William Holmes McGuffey

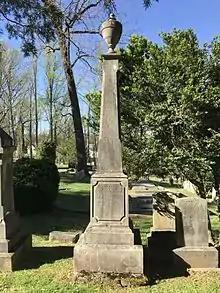
McGuffey's grave obelisk at the University of Virginia Cemetery in Charlottesville, Virginia.

McGuffey left Washington College in 1826 to become a professor of ancient languages at Miami University in Oxford, Ohio. In 1832, he was transferred to the chair of moral philosophy.